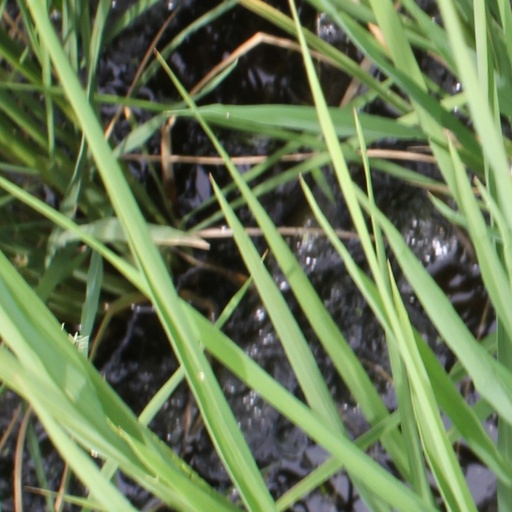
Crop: rice